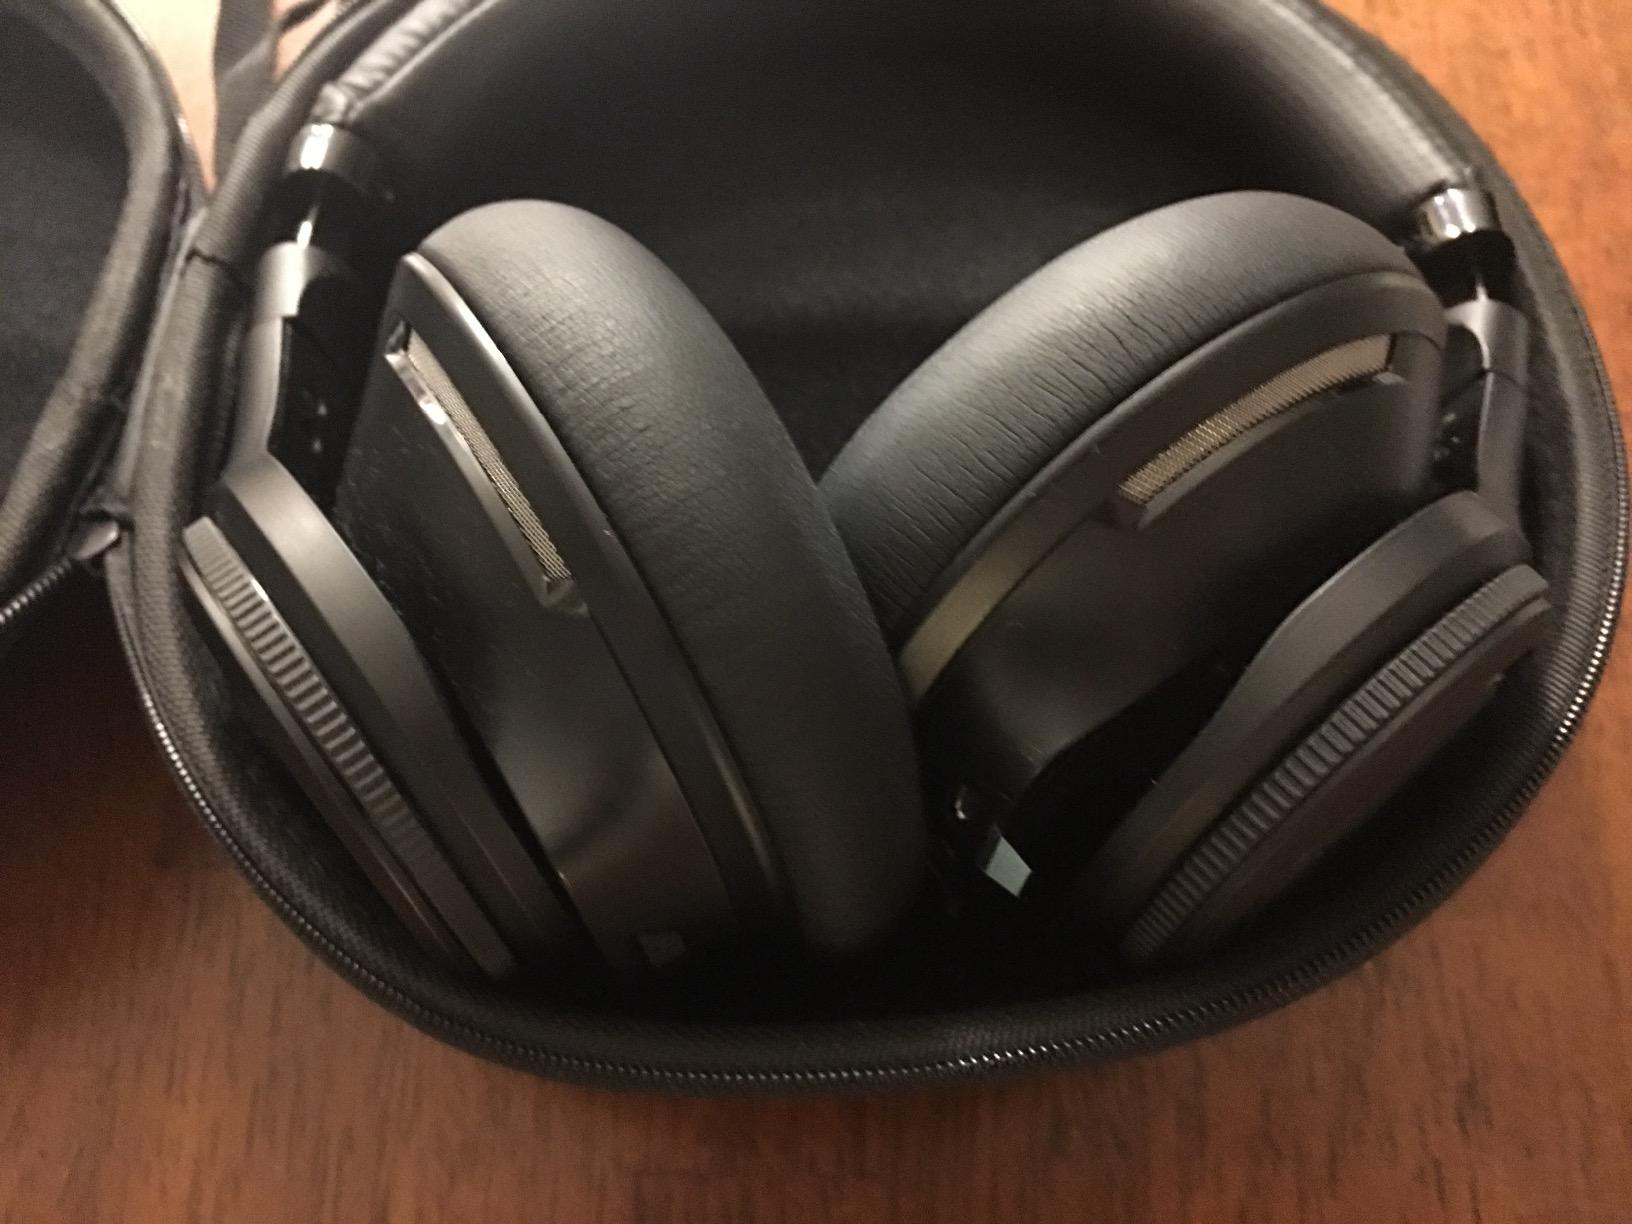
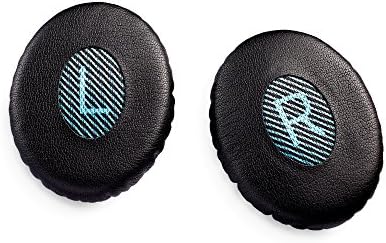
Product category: headphones
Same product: no